Dacia Logan

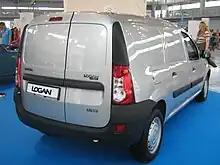
Dacia Logan Van

Following the dissolution of the Indian joint venture between Renault India and M&M in 2010, Mahindra retained the rights to produce and sell the Logan under its own name of "Mahindra Verito", with minor alterations to the front, but retaining Renault diesel engines. On 26 July 2012, a facelifted version of the car was revealed by Mahindra in New Delhi, and on 5 June 2013, a notchback version was launched in Mumbai, called the Mahindra Verito Vibe. Production was shut down on 31 December 2019.